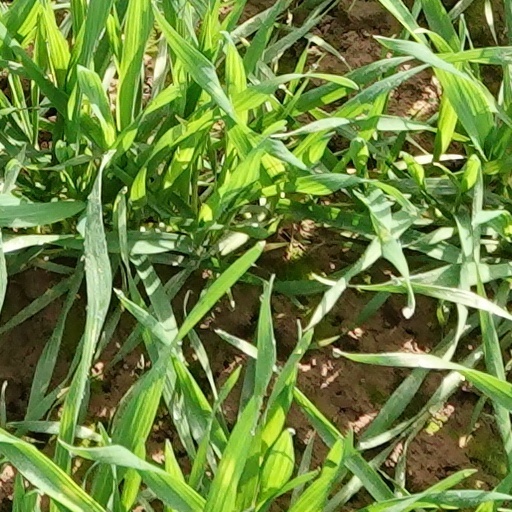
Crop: wheat